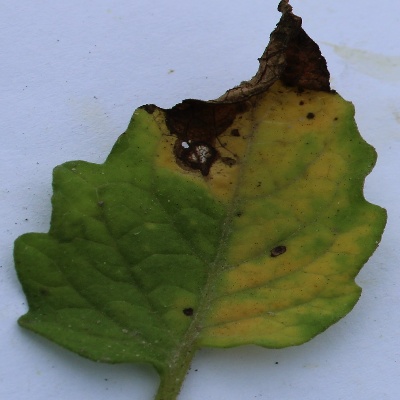
Crop: Tomato
Condition: verticulium wilt